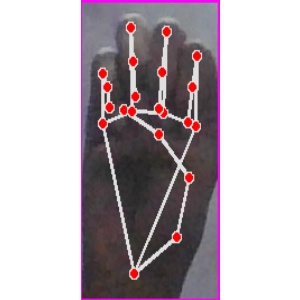
अक्षर: म